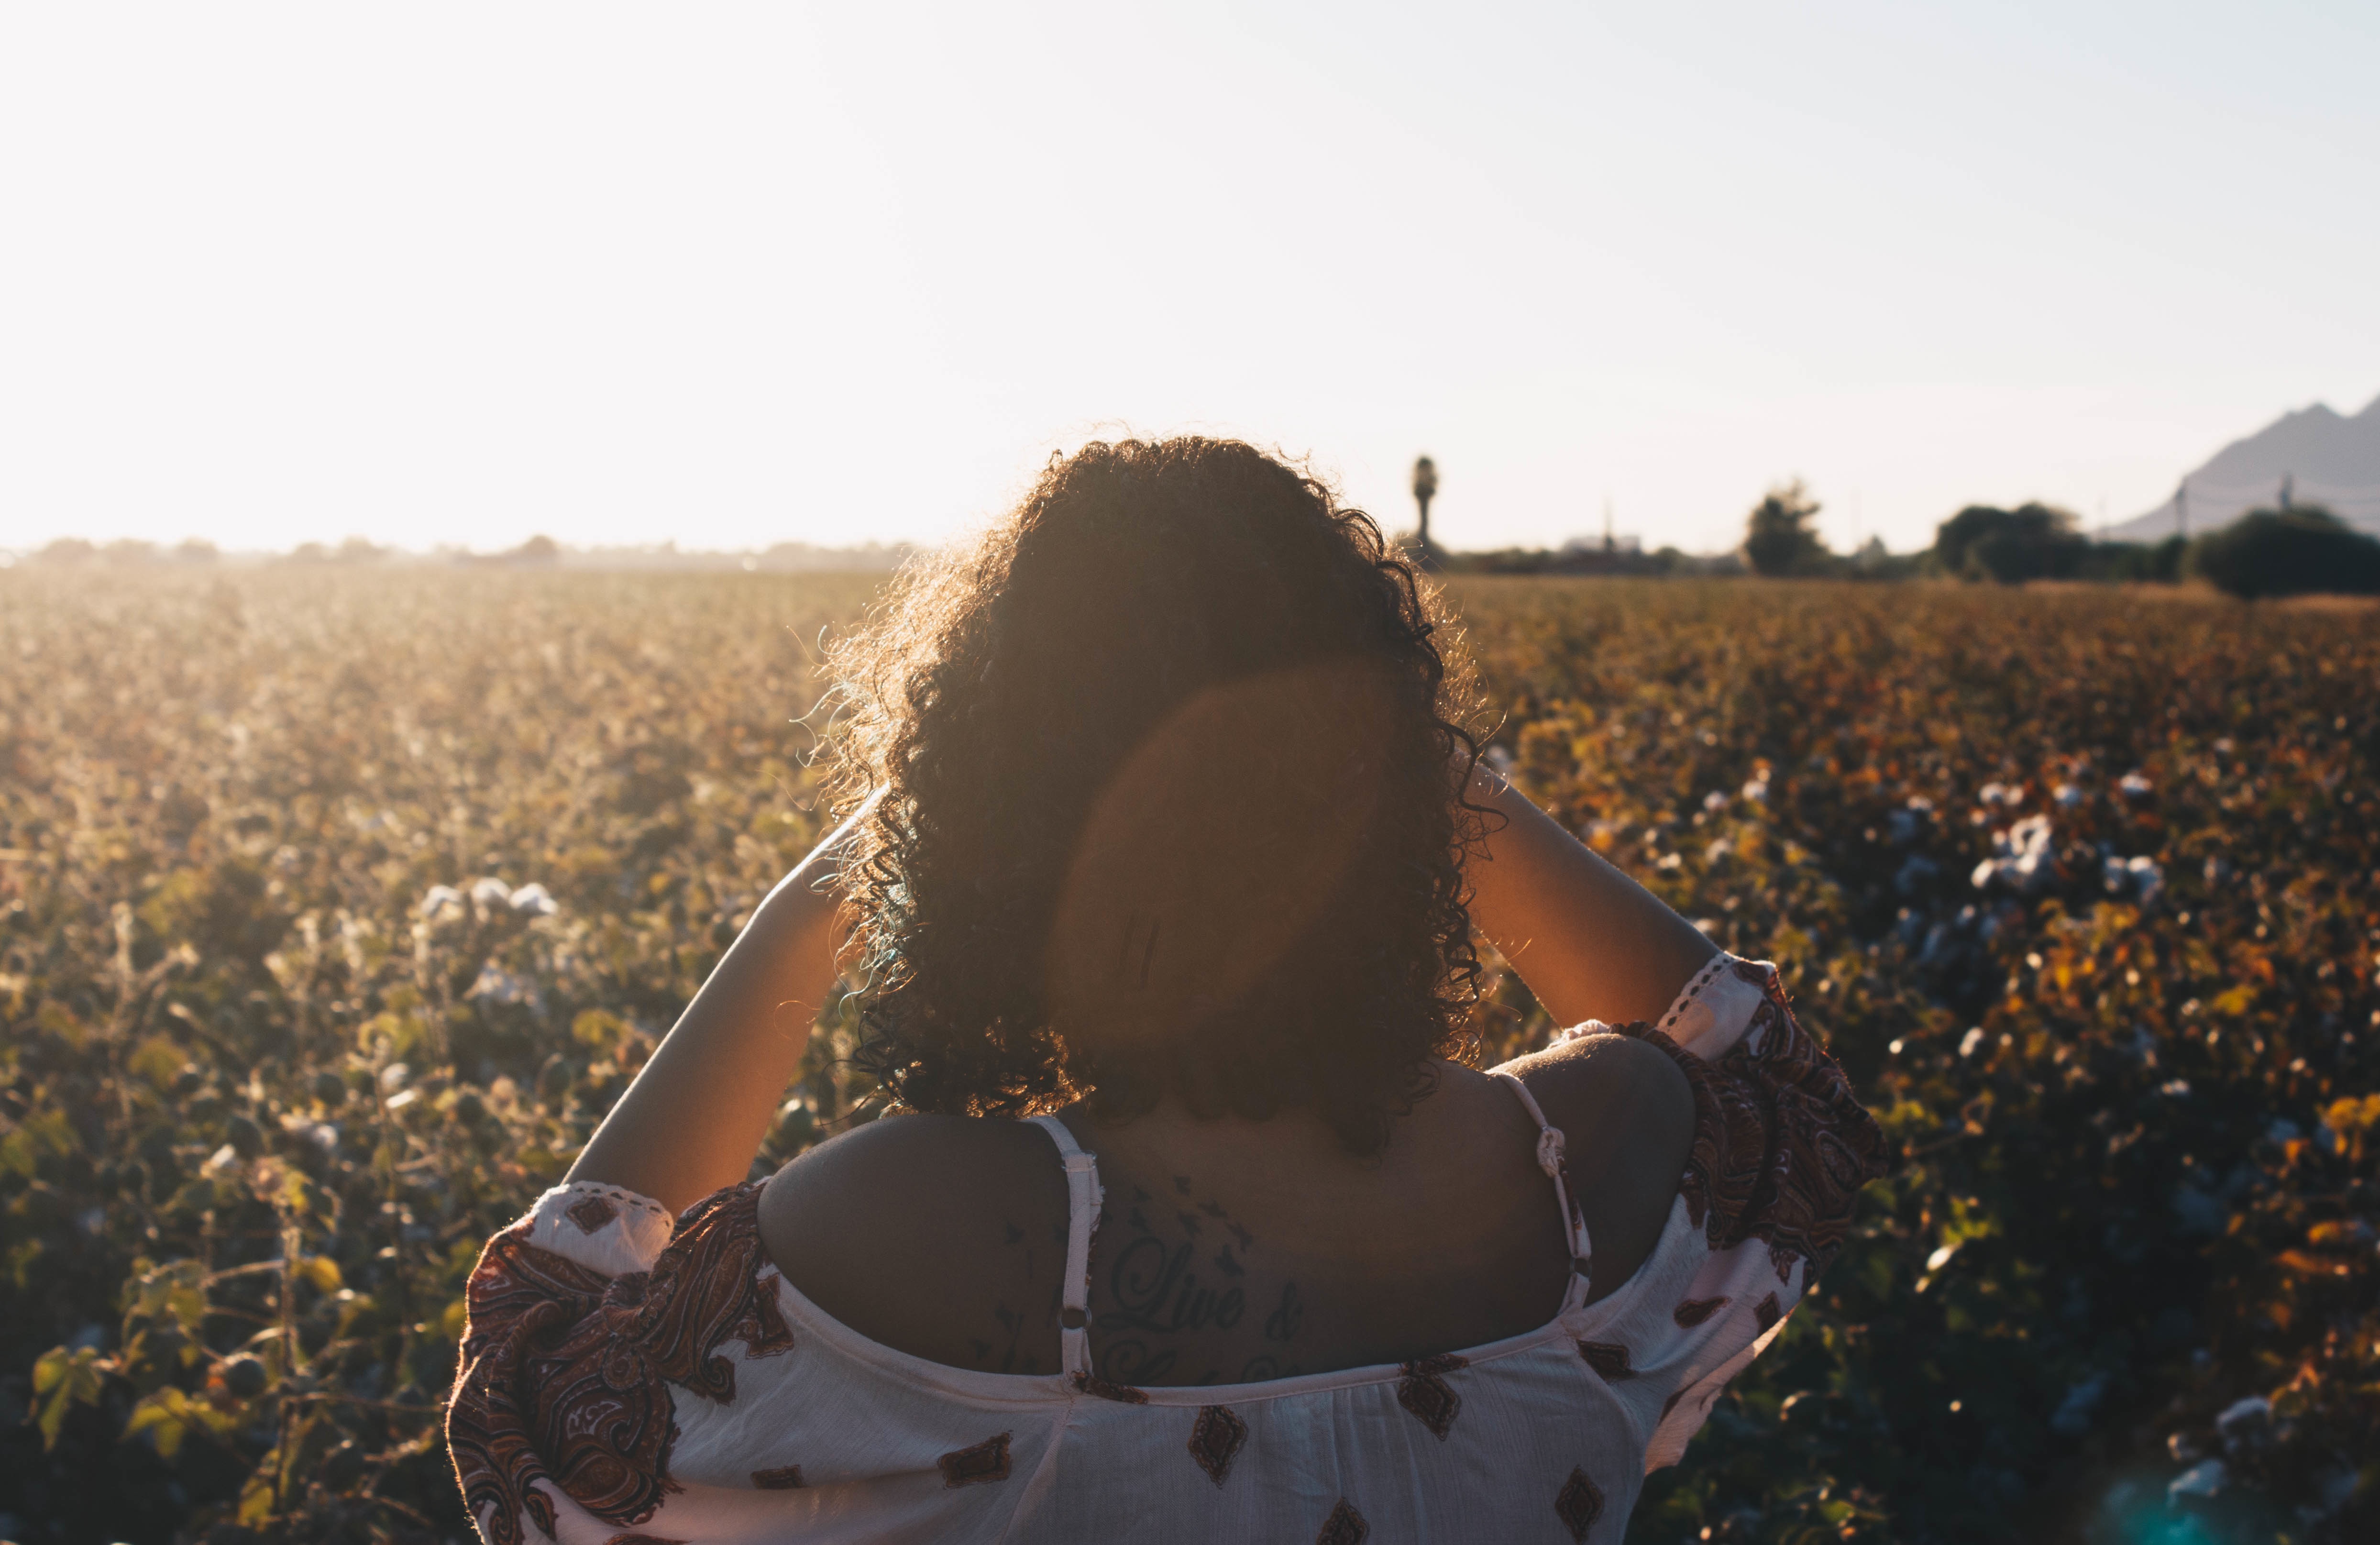
photography, sunlight, morning, flower, agriculture, season, photograph, beauty